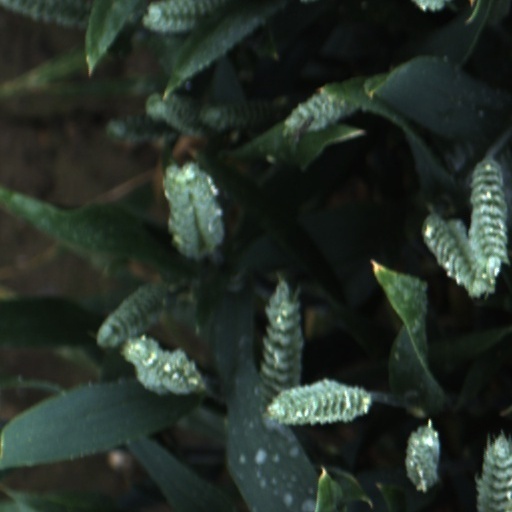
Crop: wheat